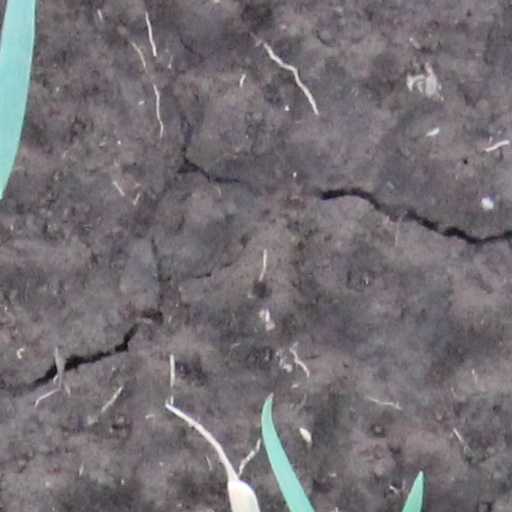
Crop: wheat